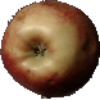
Label: Apple Red 3